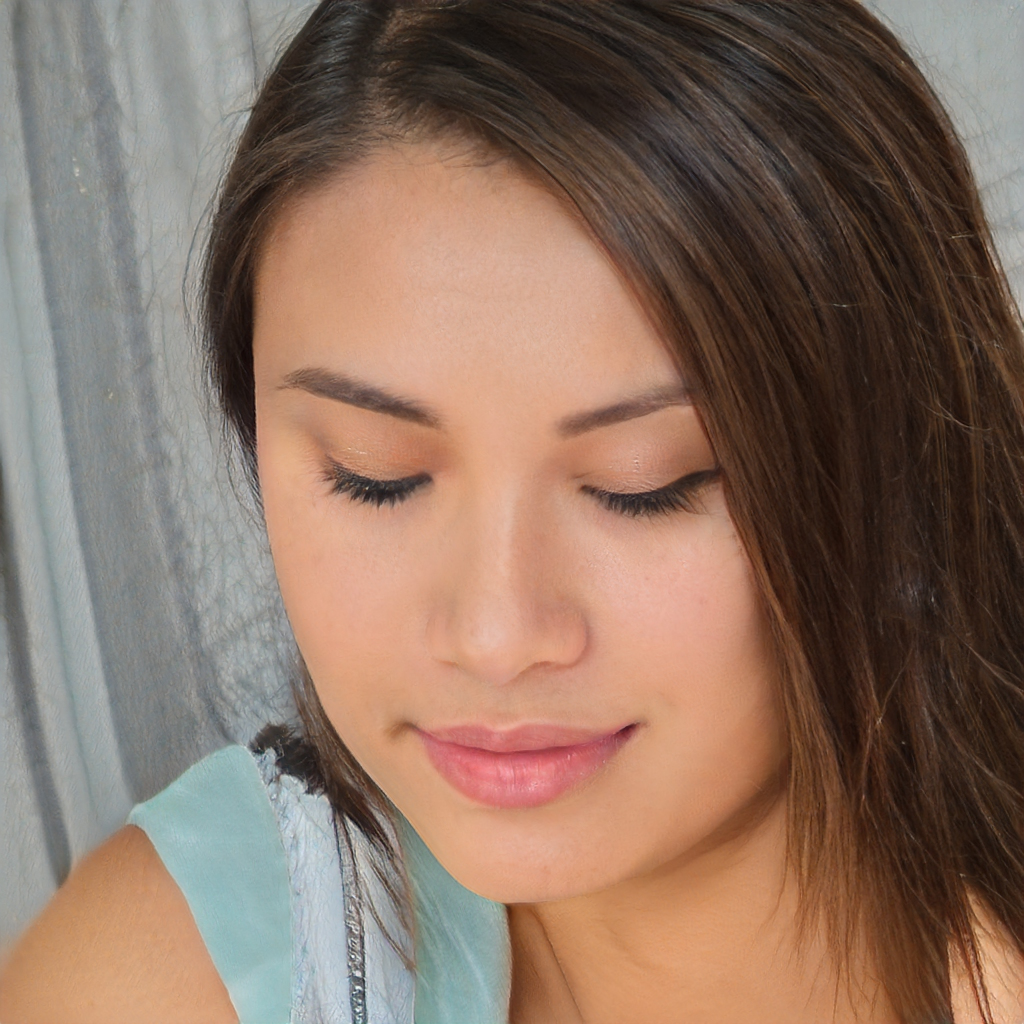
Portrait style: Real Portrait